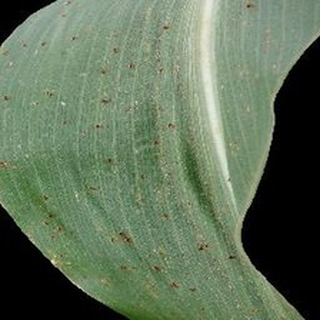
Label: corn_common_rust